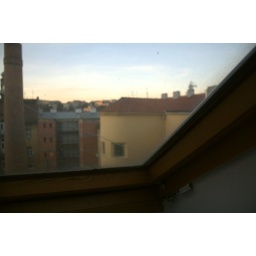
#ds449Use a window or a door as a frame for your subject today in a photograph.